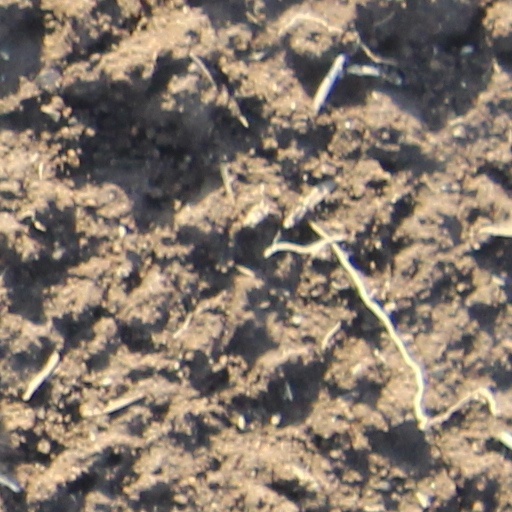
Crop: wheat